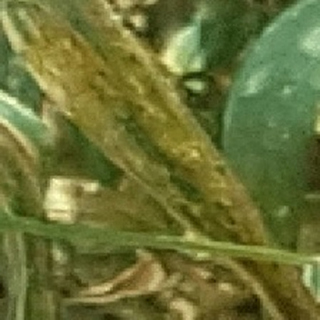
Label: wheat_yellow_rust